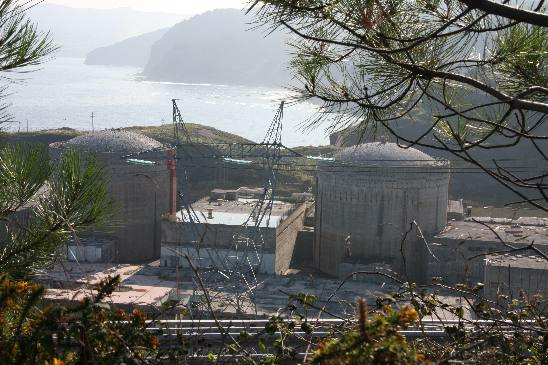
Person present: No